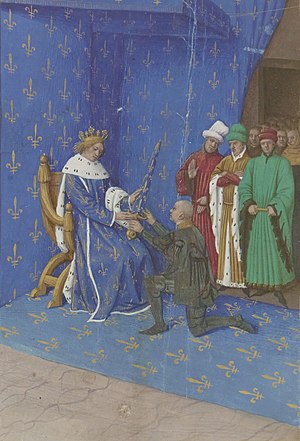
Connétable de France
Karl 5. overrækker sværdet Joyeuse til Bertrand du Guesclin, Connétable de France
Connétable de France var i middelalderen den højeste militære rang i Frankrig. Han var kongens stedfortræder, havde højere rang end alle andre adelsmænd og var kun underlagt kongen selv. I realiteten var der ofte gnidninger, hvis han fx var af lavadelig slægt. Embedet blev oprettet første gang af i 1060 af Philip 1., og Alberic var den første, som bar titlen. I 1627 blev det nedlagt af Kardinal Richelieu, og rangen blev erstattet af Doyen des maréchaux, den ældste marskal af Frankrig, og var af ren ceremoniel betydning.